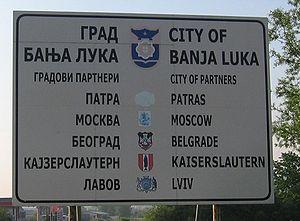
Banja Luka ou Banjaluka, est une ville de Bosnie-Herzégovine et la capitale de l'entité de la République serbe de Bosnie. Au recensement de 1991, la ville intra muros comptait 143 079 habitants et sa zone métropolitaine, appelée Ville de Banja Luka et correspondant à une ex-municipalité du pays, 195 692 habitants. Selon les premiers résultats du recensement bosnien de 2013, la ville intra muros compte 150 997 habitants et sa zone métropolitaine 199 191.